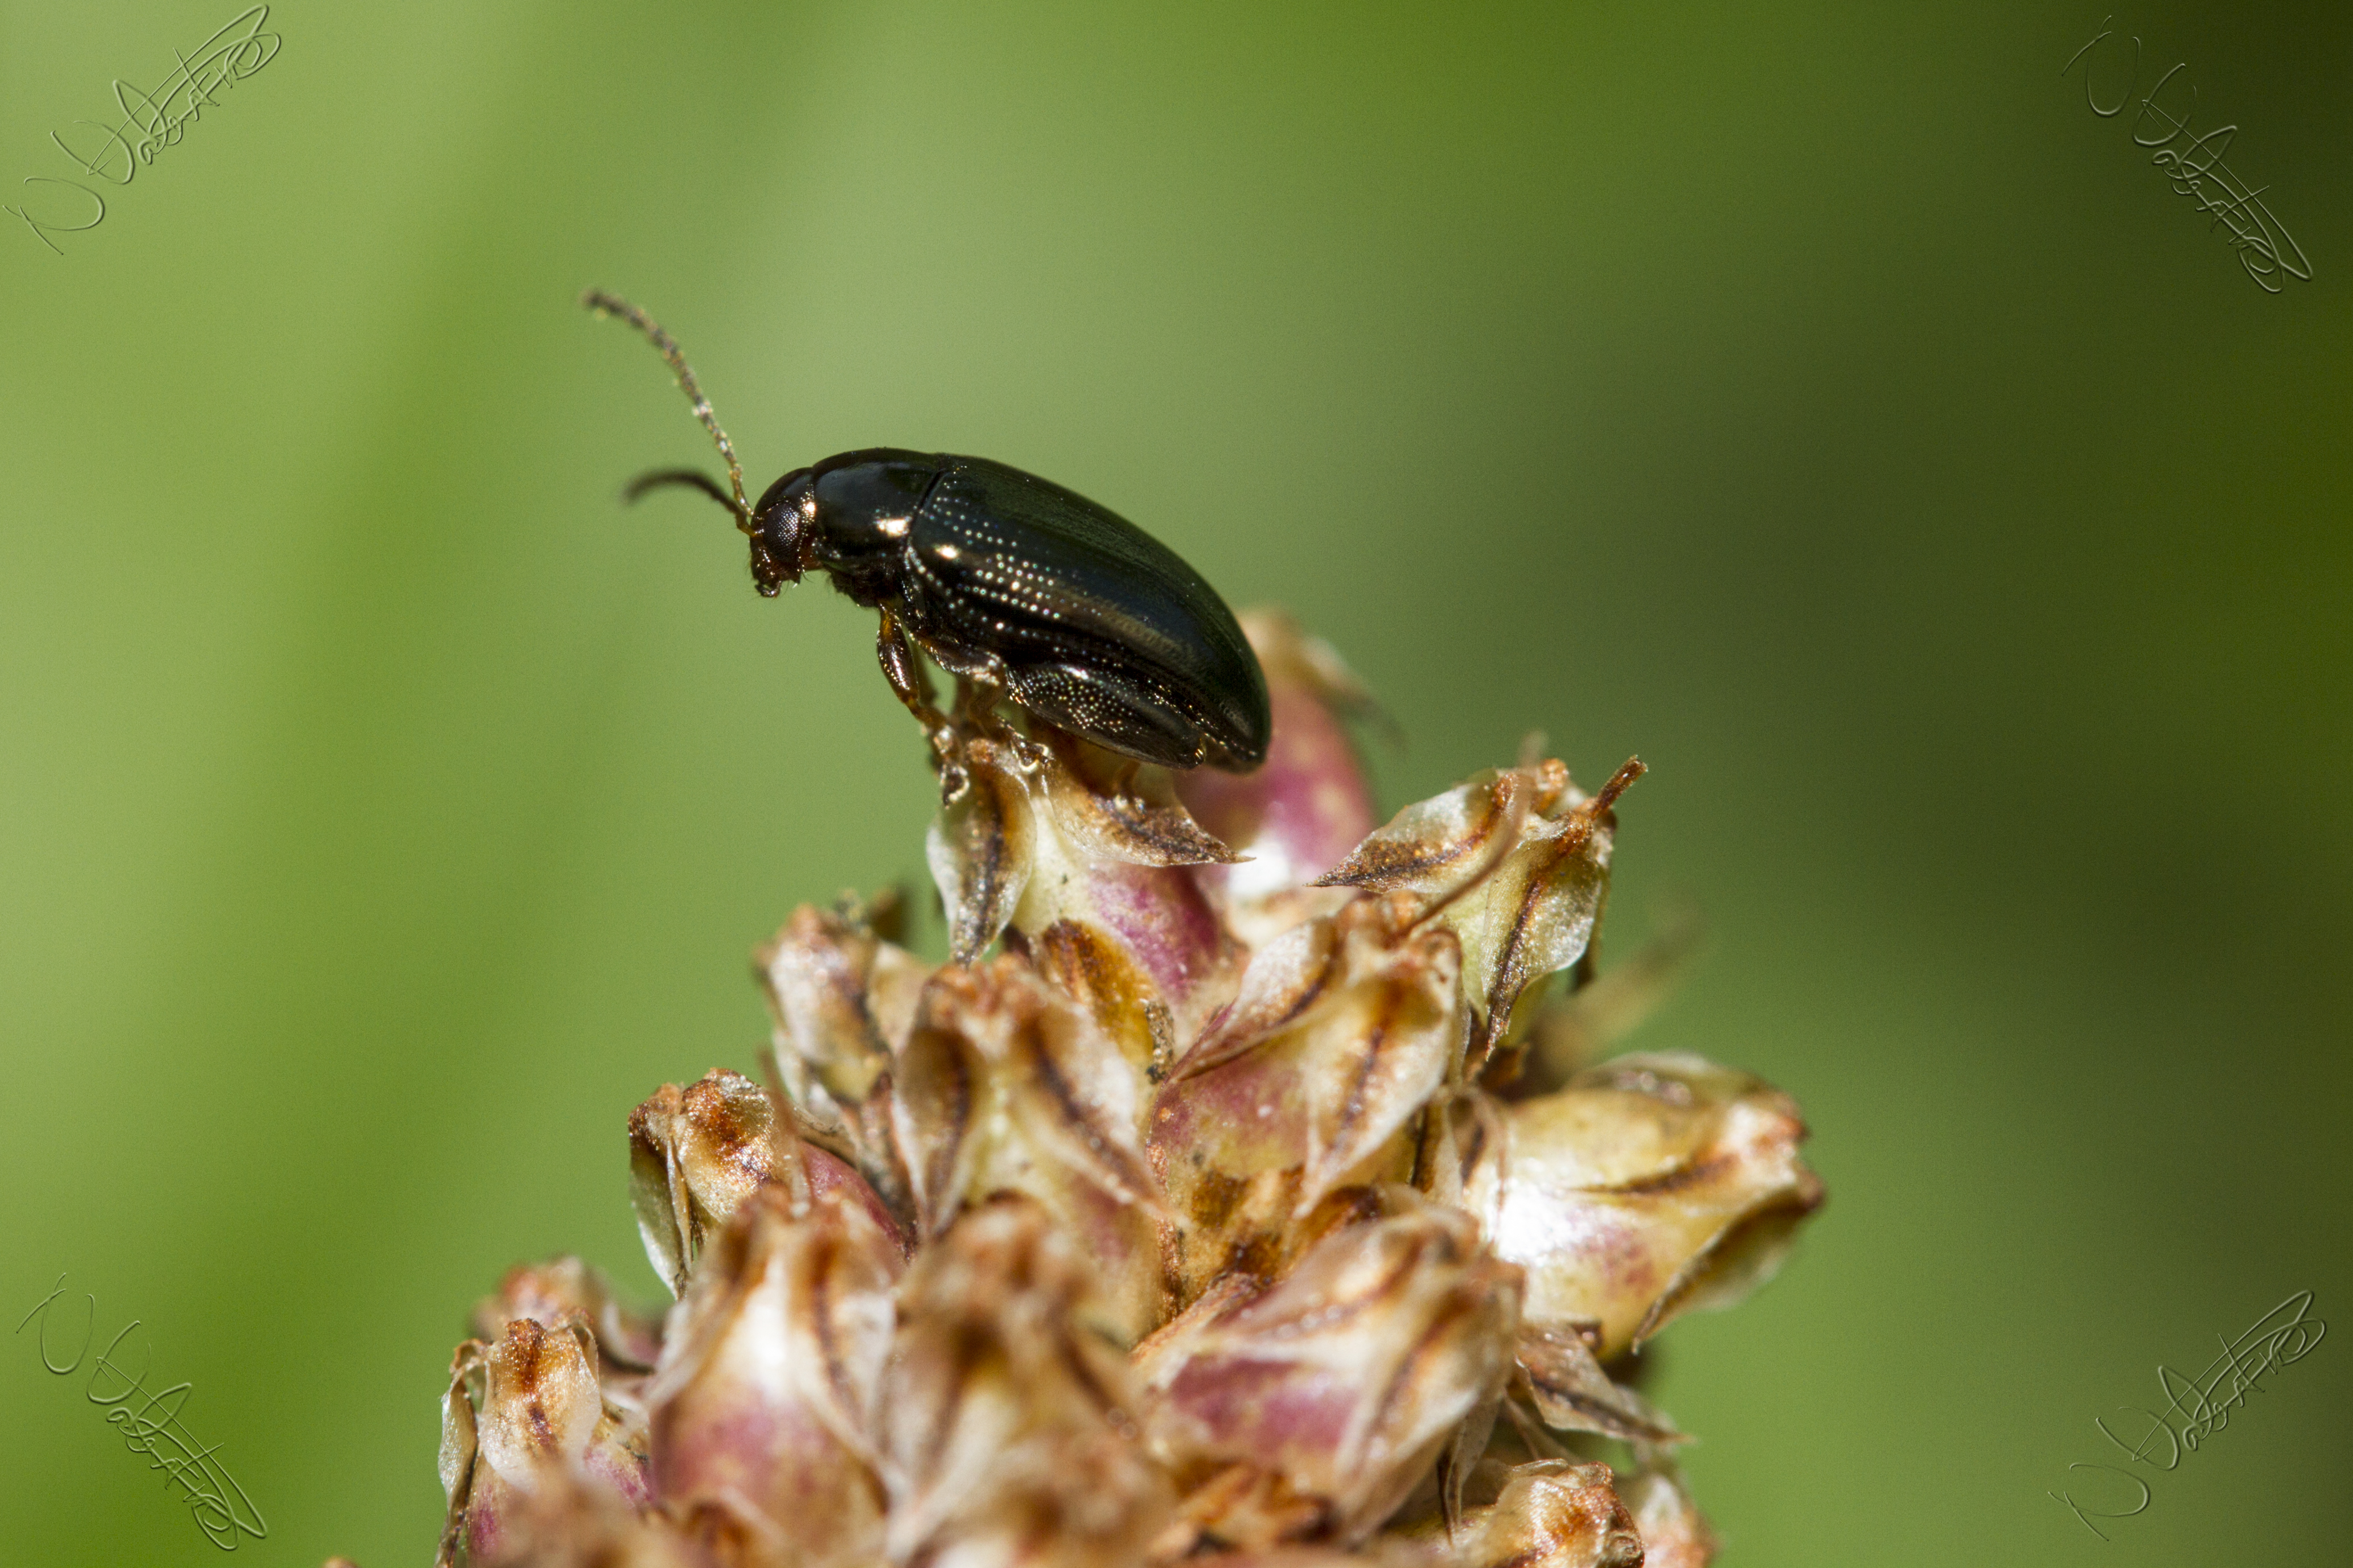
photography, leaf, flower, insect, macro, garden, fauna, invertebrate, close up, outdoors, uk, pest, nectar, nikkvalentine, peterborough, macro photography, arthropod